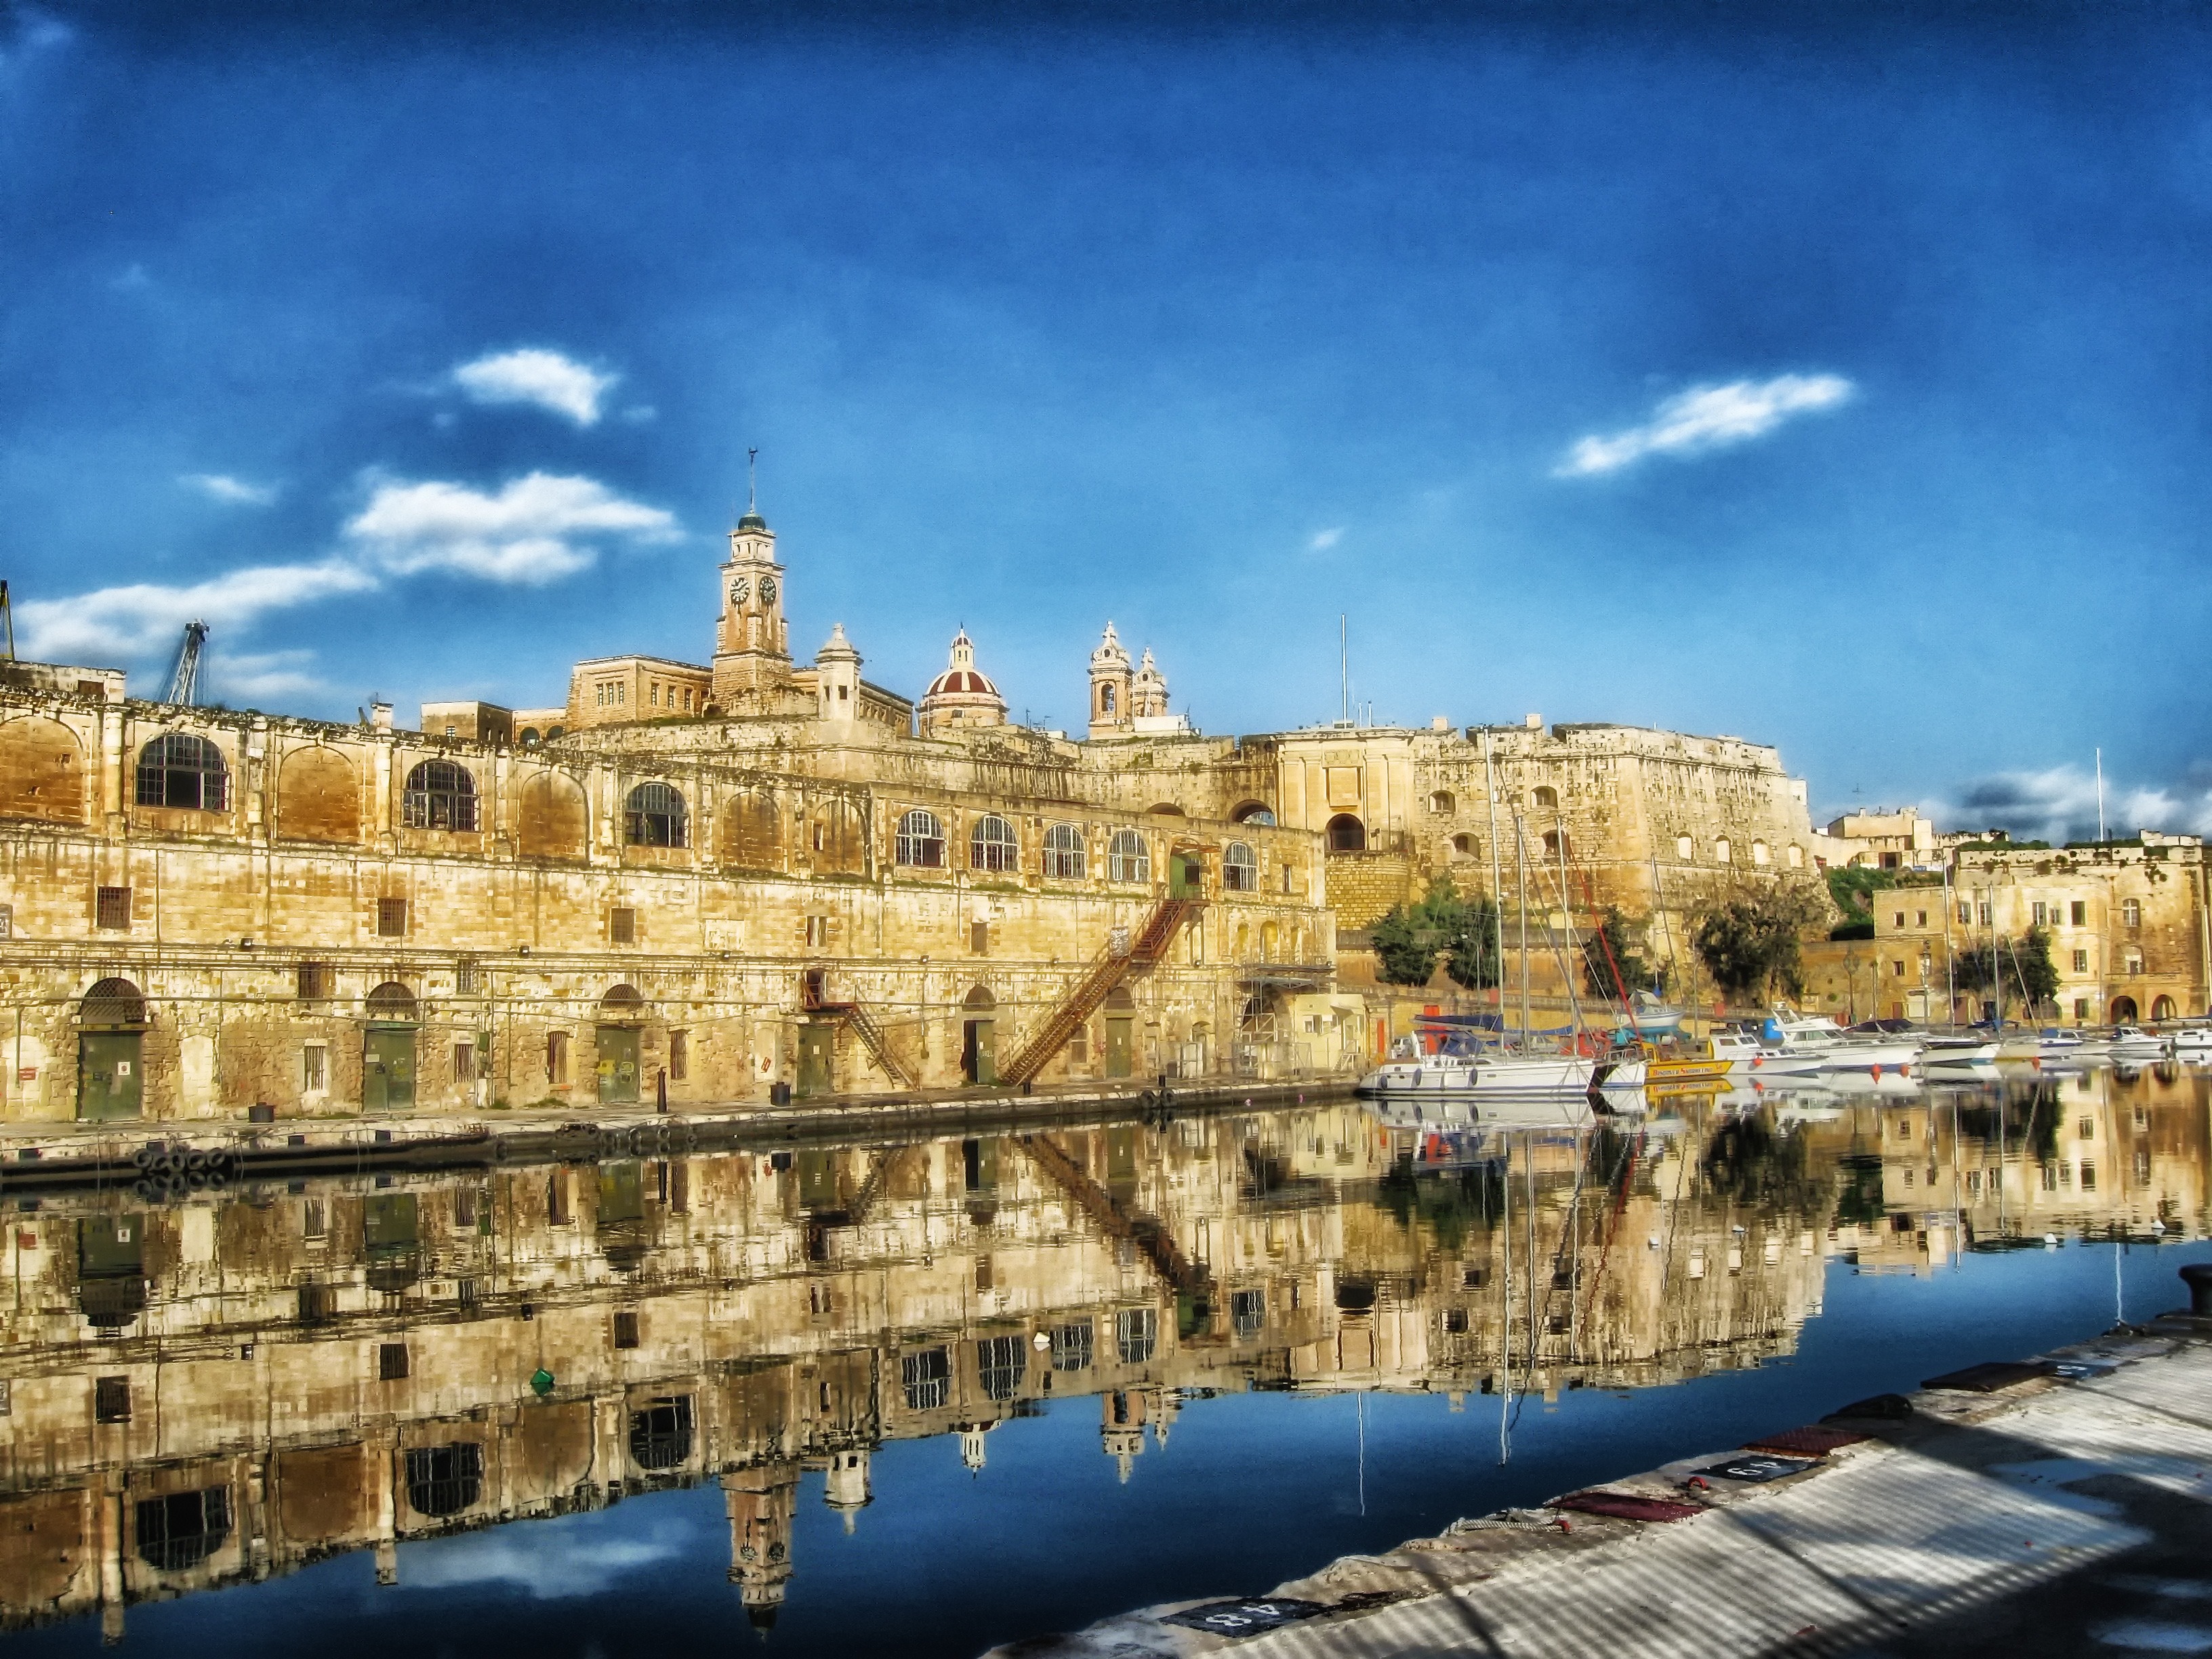
sea, water, dock, sky, palace, pier, river, canal, cityscape, panorama, reflection, vehicle, landmark, tourism, waterway, hdr, clouds, buildings, reflections, malta